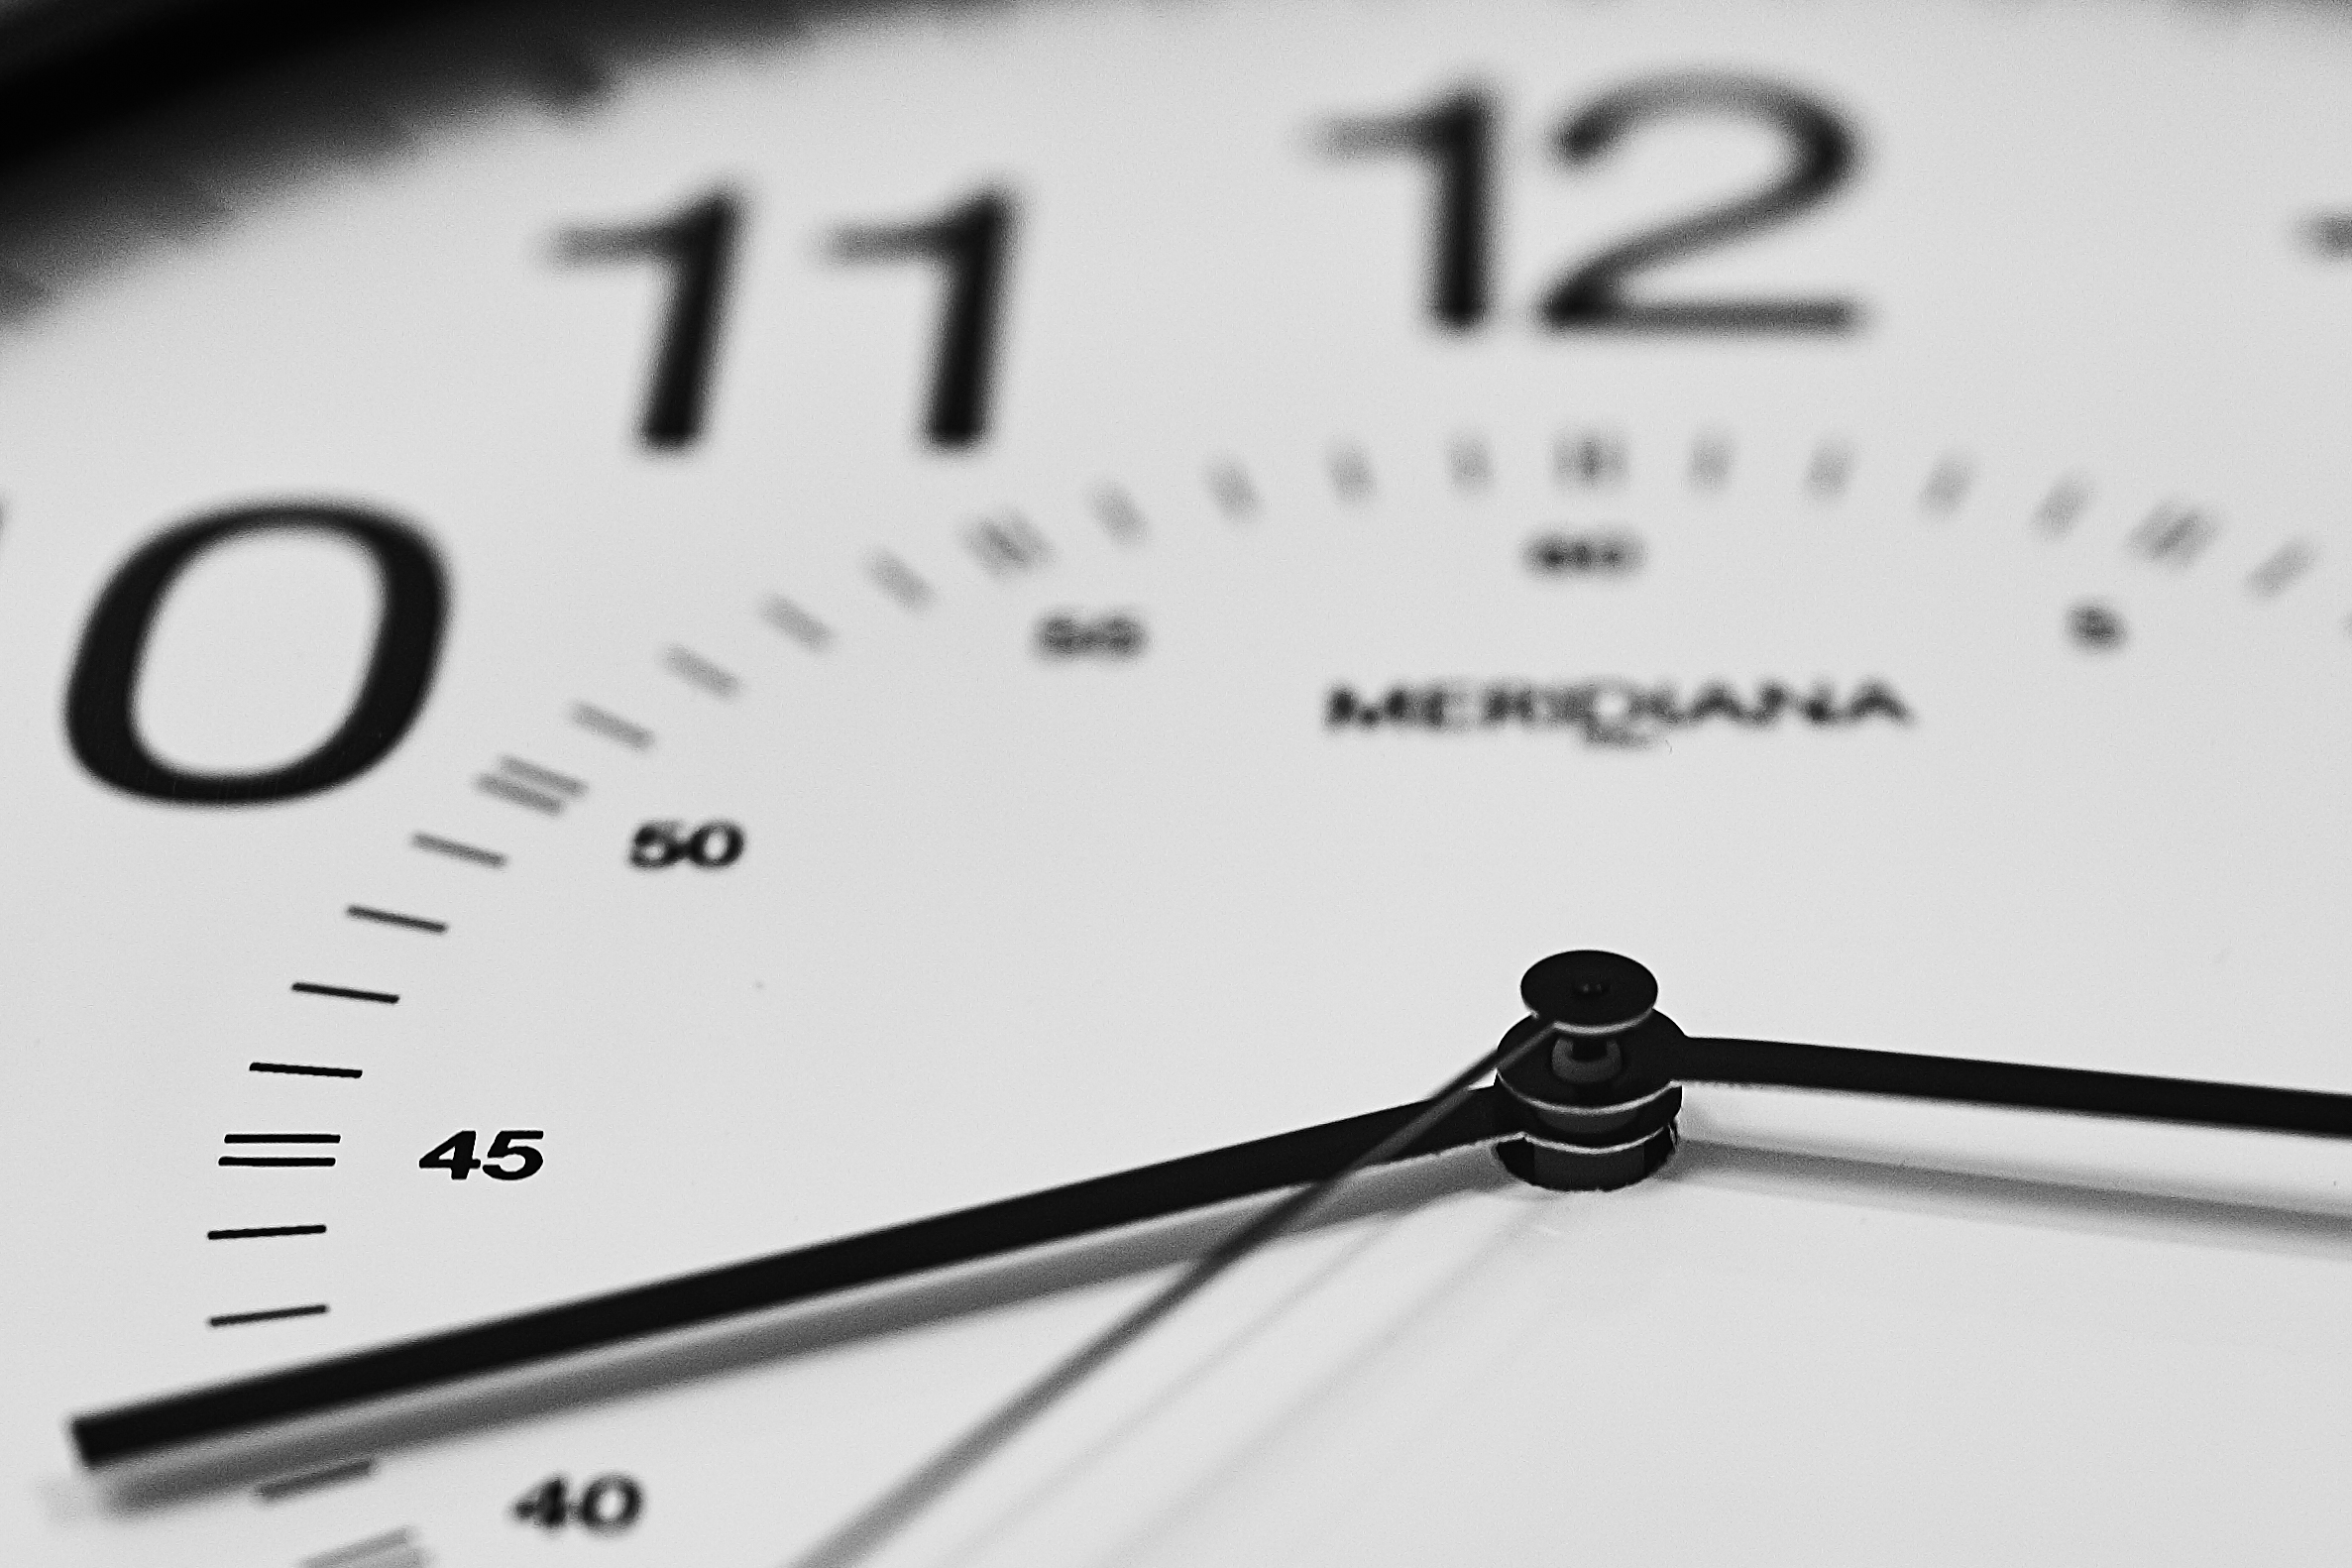
clock, hand, time, auto part, gauge, number, measuring instrument